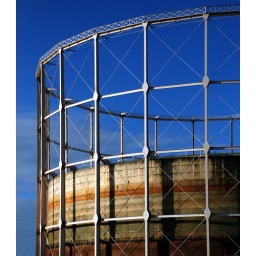
Bath's delightful (and I say that with no irony intended) gasometer set against a crispy blue January sky